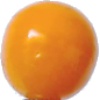
Label: physalis